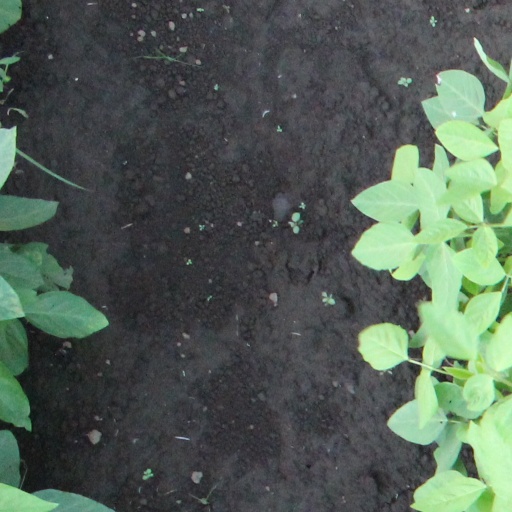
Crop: soybean